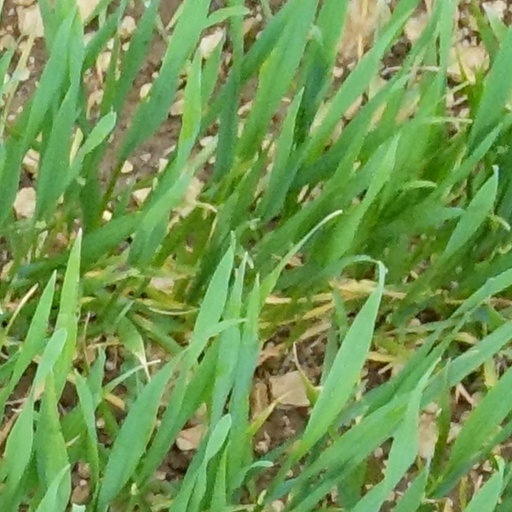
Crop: wheat